Christopher Cox

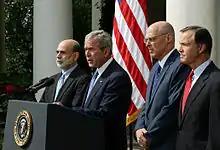
Cox, Hank Paulson, and Ben Bernanke watch as President George W. Bush delivers a statement on the economy in 2008

Cox was nominated by President George W. Bush to be the 28th chairman of the United States Securities and Exchange Commission (SEC) on June 2, 2005, and unanimously confirmed by the United States Senate on July 29, 2005. He was sworn in on August 3, 2005, the day after his resignation from Congress.